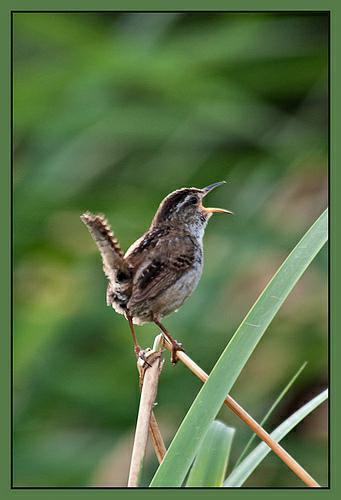
A photo of a bewick wren